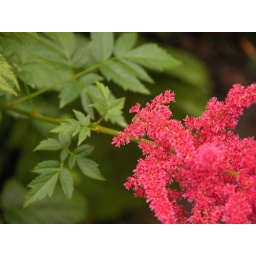
flower in the rock garden